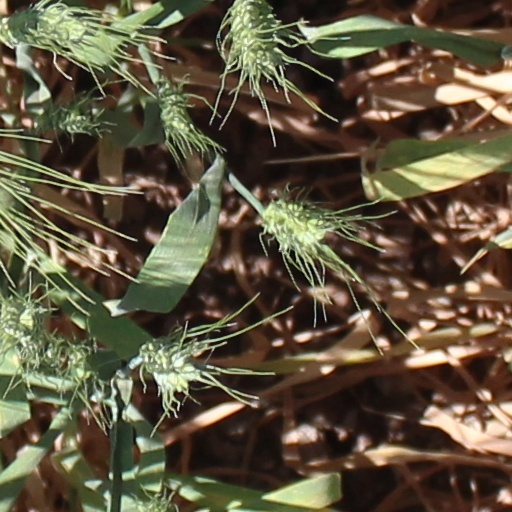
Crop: wheat